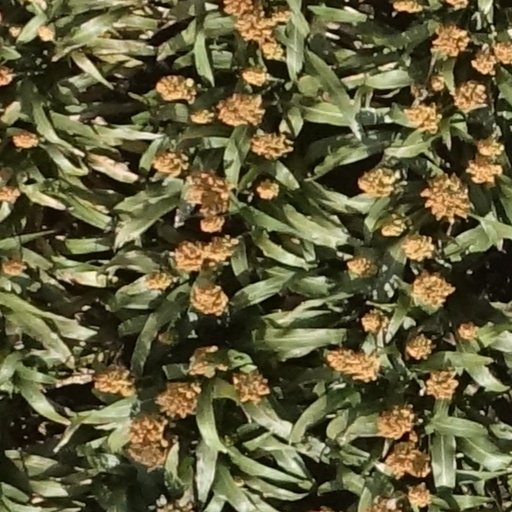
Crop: sorghum